Lag Jaa Gale

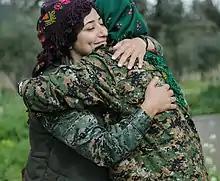
– Kurdish women

Below, the song is transcribed in Devanagari (Hindi), Nastaʿlīq (Urdu) and English